Question: Please indicate a possible affordance area of the jump_skateboard that can be used for riding
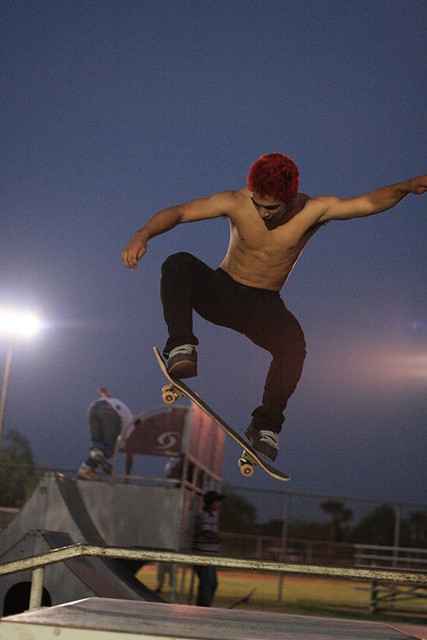
Answer: [142.5, 337.543, 297.0, 480.793]